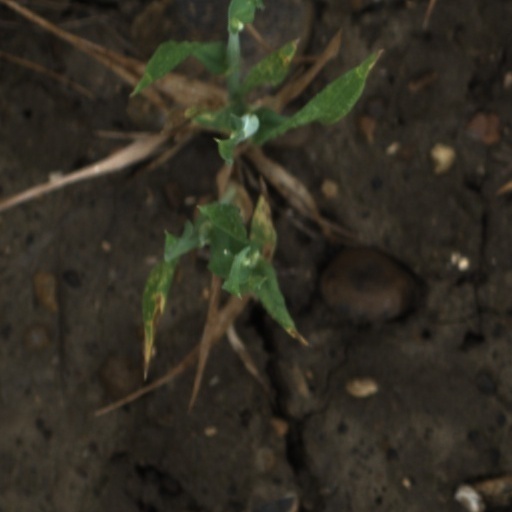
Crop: wheat